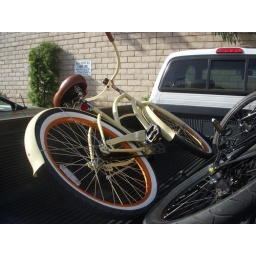
... with two beach cruisers in the bed